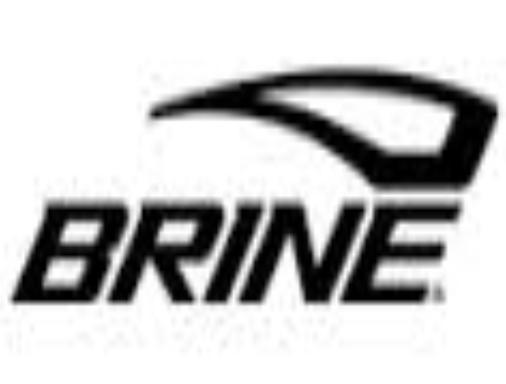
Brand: brine
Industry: Clothes